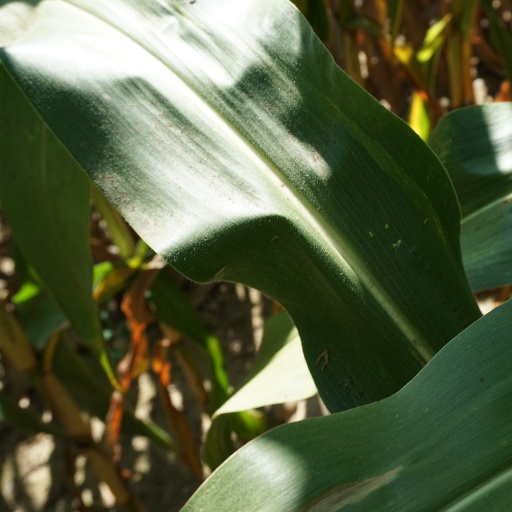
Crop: maize; corn